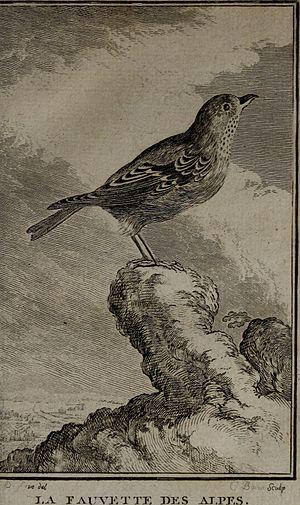
Fauvette est un nom vernaculaire donné en français à différents passereaux, principalement de la famille des sylviidés.